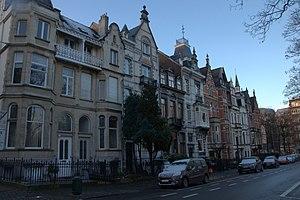
patrimoine immobilier de bruxelles
Le square Marie-Louise est une place et un parc avec étang situés à l'Est du centre de Bruxelles, dans le quartier des Squares.
Cet article recense le patrimoine immobilier protégé à Bruxelles-ville. Le patrimoine immobilier protégé fait partie du patrimoine culturel en Belgique.